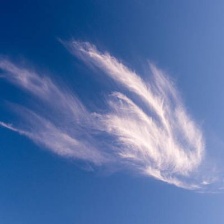
Cloud type: Cirrostratus